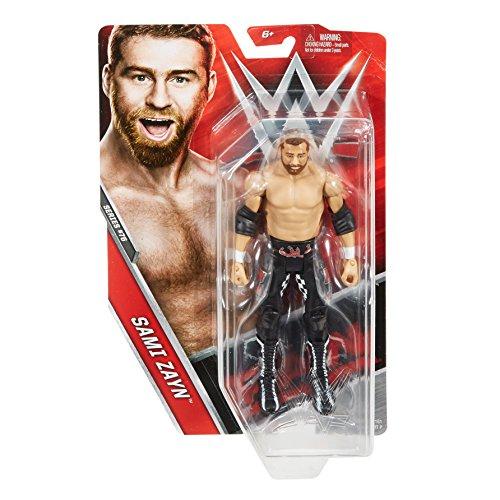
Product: WWE Sami Zayn Action Figure
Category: Toys & Games | Toy Figures & Playsets
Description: Bring home the action of the WWE with this approximately 6-inch figure in "Superstar scale".
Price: $14.99
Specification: ProductDimensions:3.9x10.5x1.9inches|ItemWeight:4.8ounces|ShippingWeight:4.8ounces(Viewshippingratesandpolicies)|DomesticShipping:ItemcanbeshippedwithinU.S.|InternationalShipping:ThisitemcanbeshippedtoselectcountriesoutsideoftheU.S.LearnMore|ASIN:B071KQSRG3|Itemmodelnumber:DXG16|Manufacturerrecommendedage:6-10years